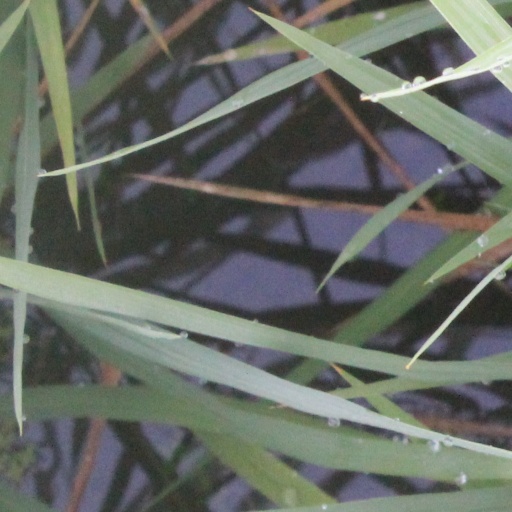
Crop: rice